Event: Nepal Earthquake
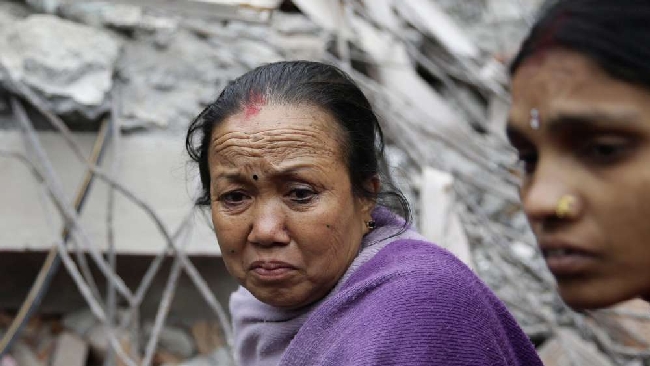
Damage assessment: damage